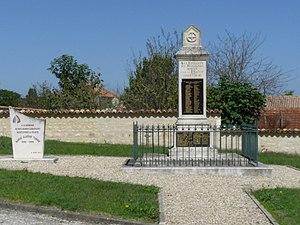
Monument aux morts, Marignac, Charente-Maritime, France
Marignac est une commune du sud-ouest de la France située dans le département de la Charente-Maritime.